Western Collegiate Hockey Association men's individual awards

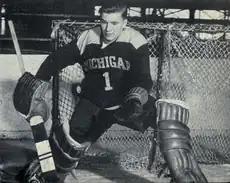
Willard Ikola, 1951–52 top goaltender

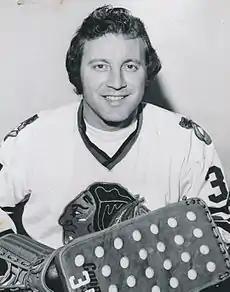
Tony Esposito, top goaltender in 1964–65, 1965–66, & 1966–67

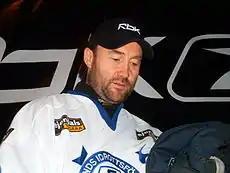
Ed Belfour, 1986–87 top goaltender

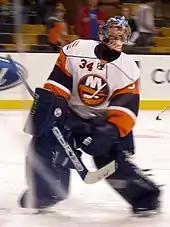
Wade Dubielewicz, top goaltender in 2000–01 and 2001–02

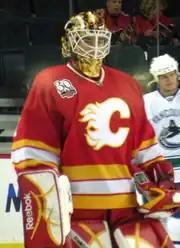
Curtis McElhinney, top goaltender in 2002–03 and 2004–05

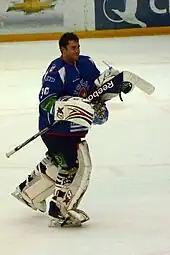
Bernd Brückler, top goaltender in 2003–04

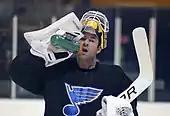
Brian Elliott, top goaltender in 2005–06 and 2006–07

The goaltending champion was based on all games from 1951–52 until 1955–56 and based on only league games since.